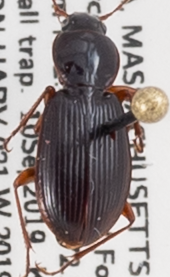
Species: Synuchus impunctatus
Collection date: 2019-09-10
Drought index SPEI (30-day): -0.344
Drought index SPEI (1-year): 1.19
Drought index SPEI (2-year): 1.69